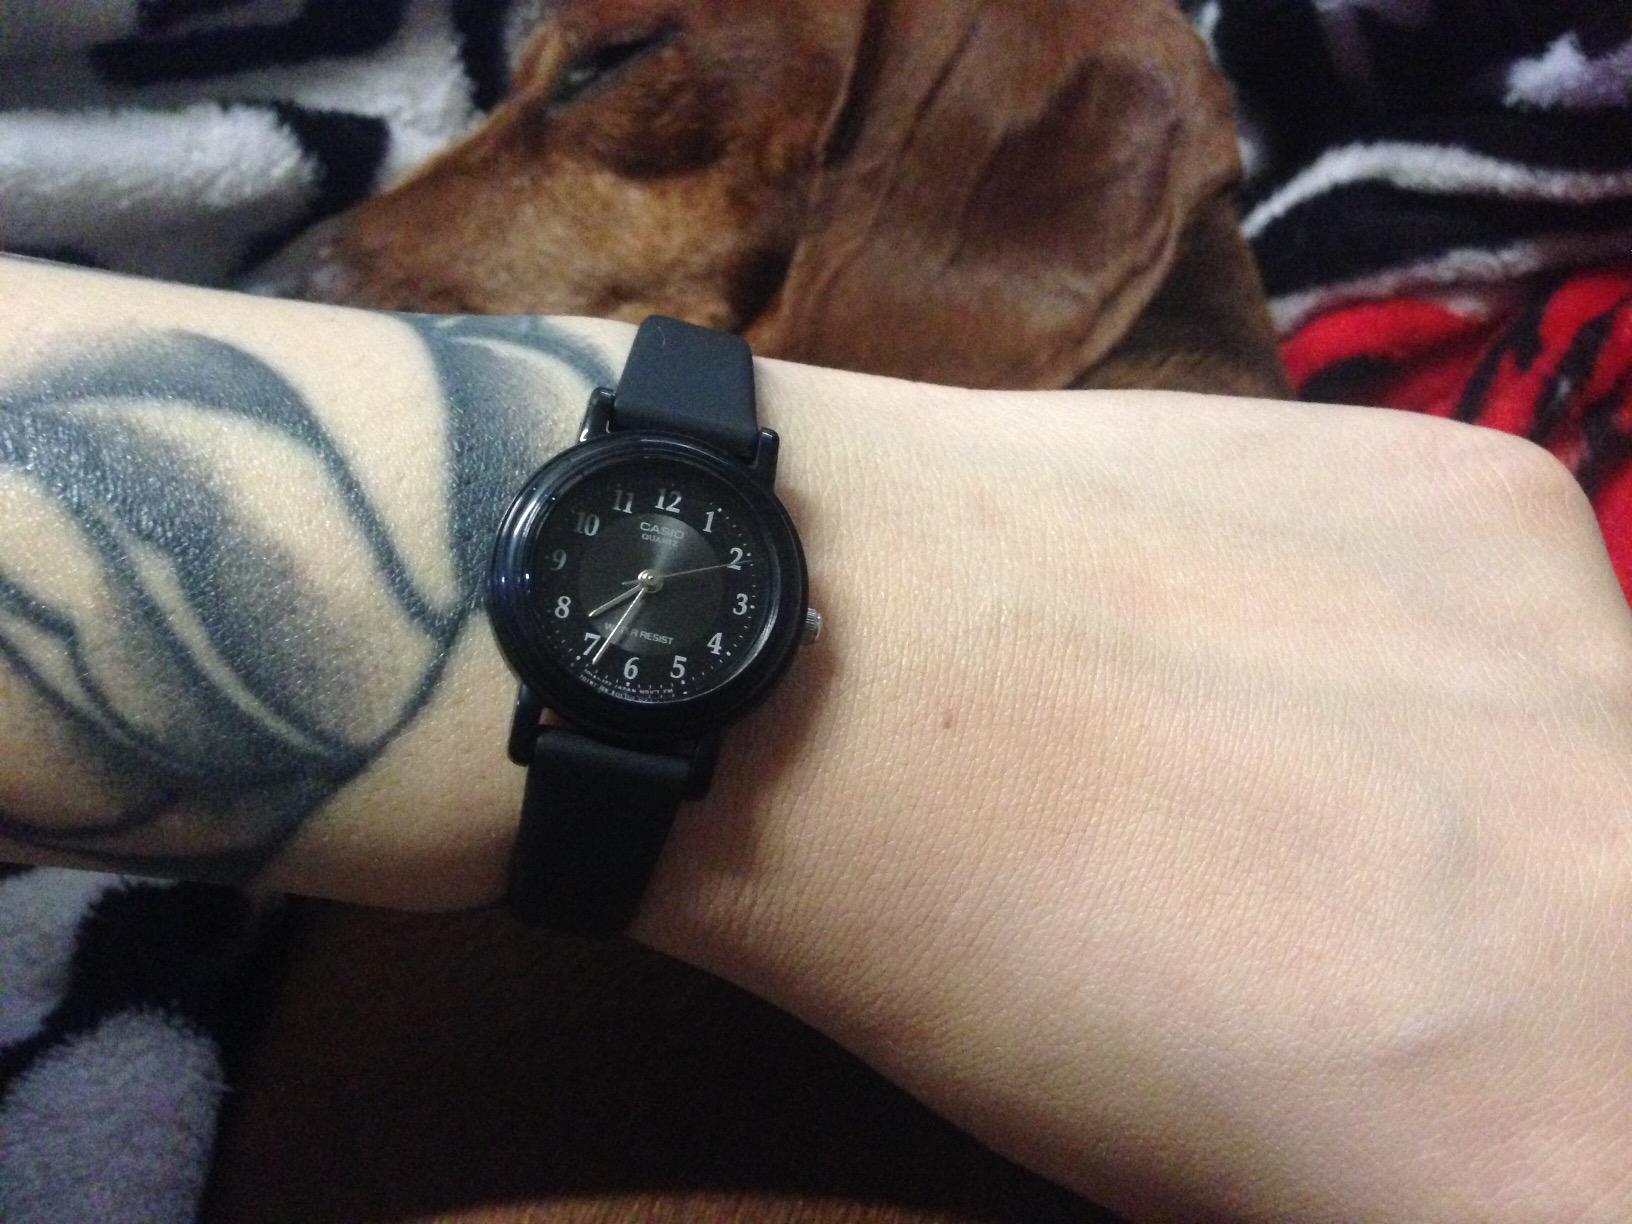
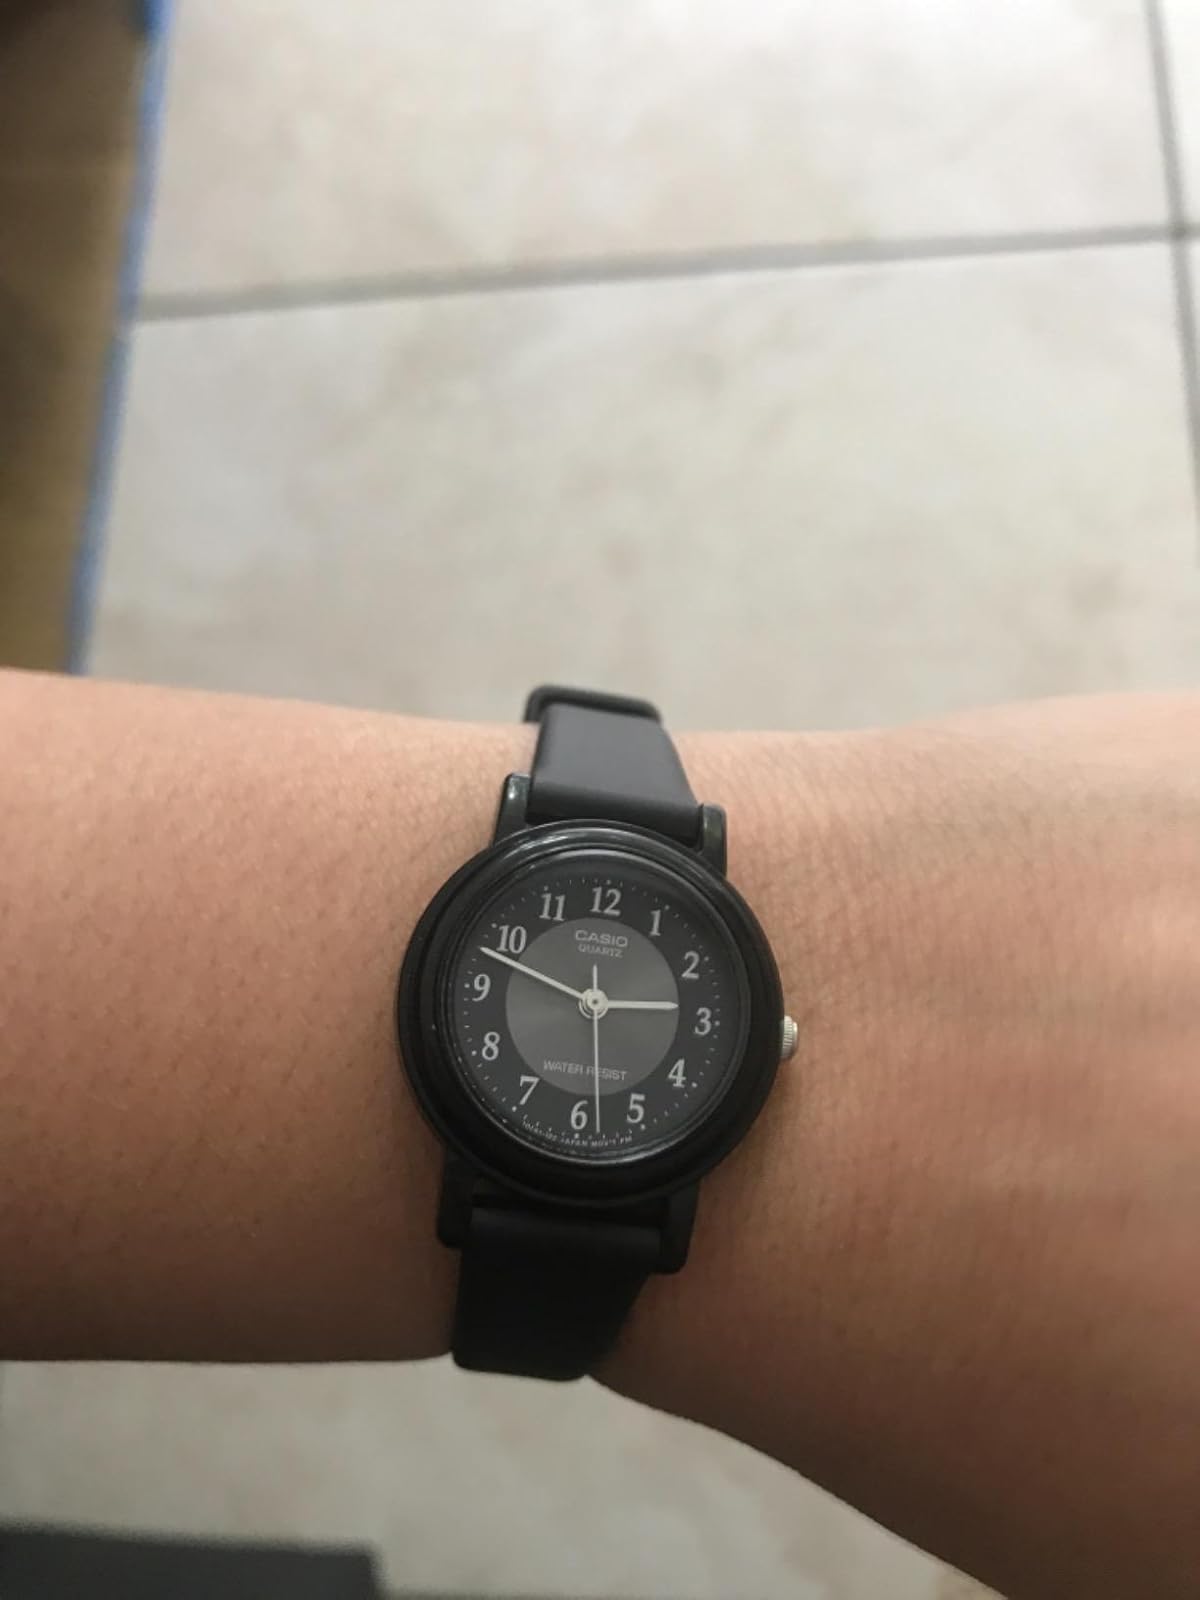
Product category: accessories_watch
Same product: yes